Newcastle Light Rail

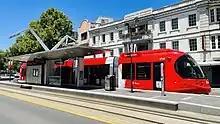
Crown Street stop

The Civic stop was constructed in front of the former Civic railway station on Hunter Street. The railway station was originally built in 1935 and was serviced by the Newcastle railway line until 2014 when it permanently closed as a railway station. The new light rail stop was built strategically in the geographical heart of Newcastle.